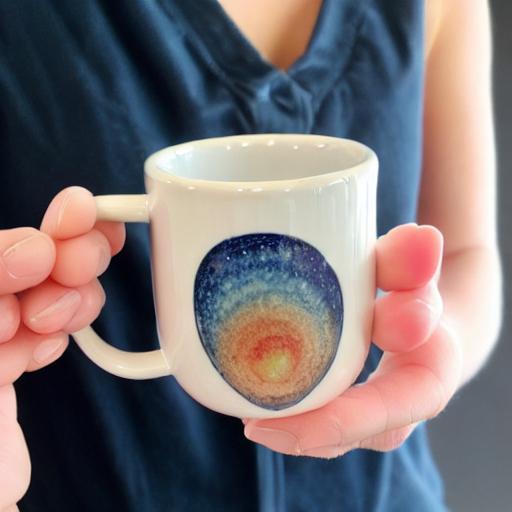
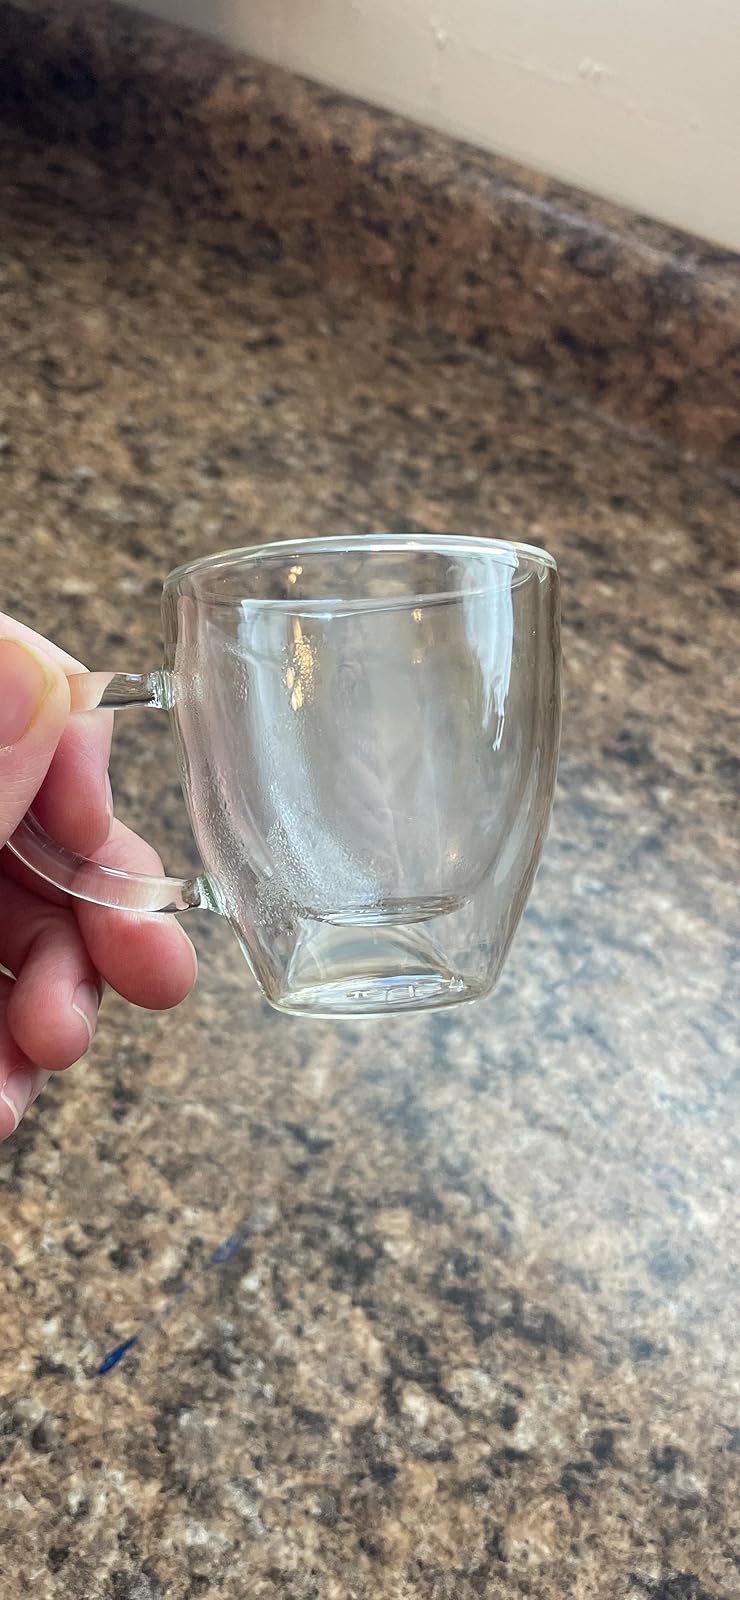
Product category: items_mug
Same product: no